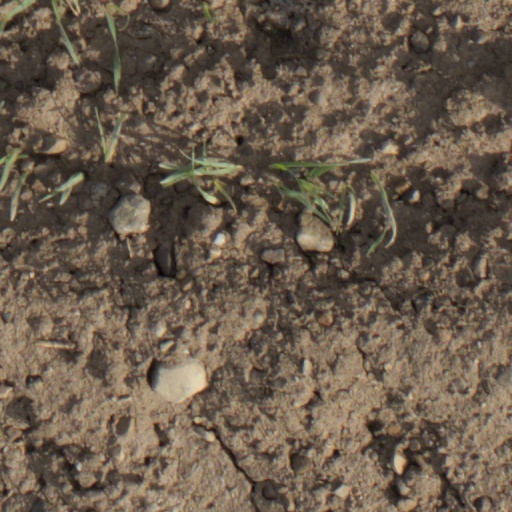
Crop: wheat